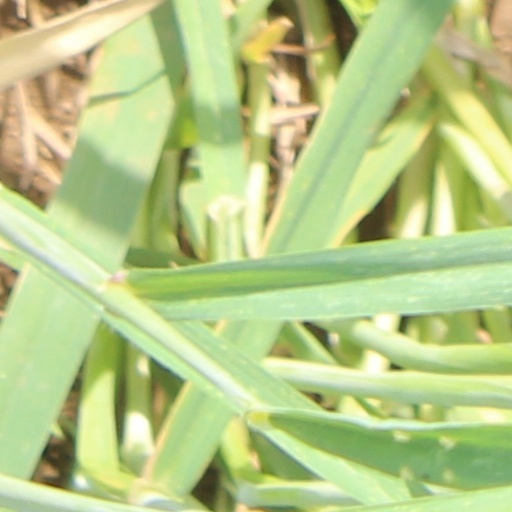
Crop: wheat